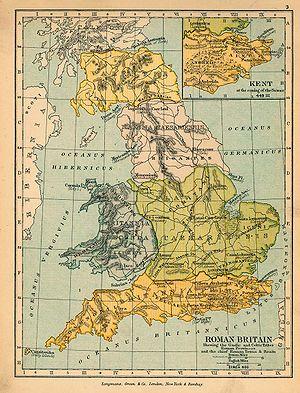
Britannia Prima ou Britannia I faisait partie des quatre provinces romaines du diocèse de Bretagne créées durant la réforme de Dioclétien à la fin du IIIᵉ siècle apr. J.-C. et comprenait l'actuel sud-ouest de l'Angleterre et le Pays de Galles. Sa capitale se trouvait dans le Corinium Dobunnorum, l'actuel Cirencester dans le comté du Gloucestershire.